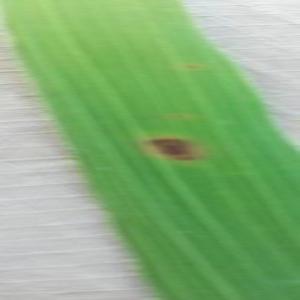
Disease: Brownspot